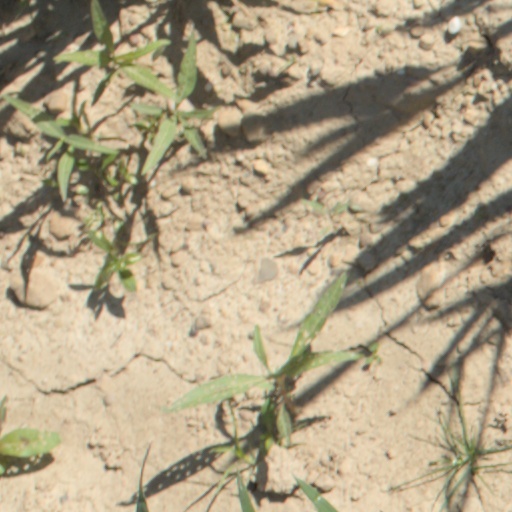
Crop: wheat